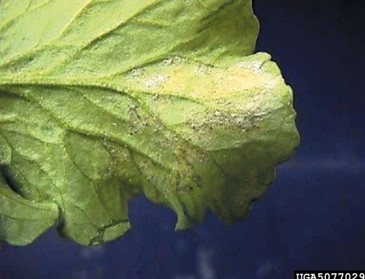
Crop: unknown
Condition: broccoli_broccoli_downy_mildew